Nigeria women's national under-20 football team

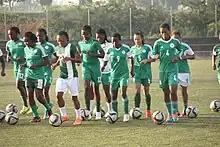
A picture of the Nigeria women's national under-20 football team

The coaching squad for the 2022 FIFA U-20 Women's World Cup was announced by the Nigeria Football Federation on 14 August 2022.